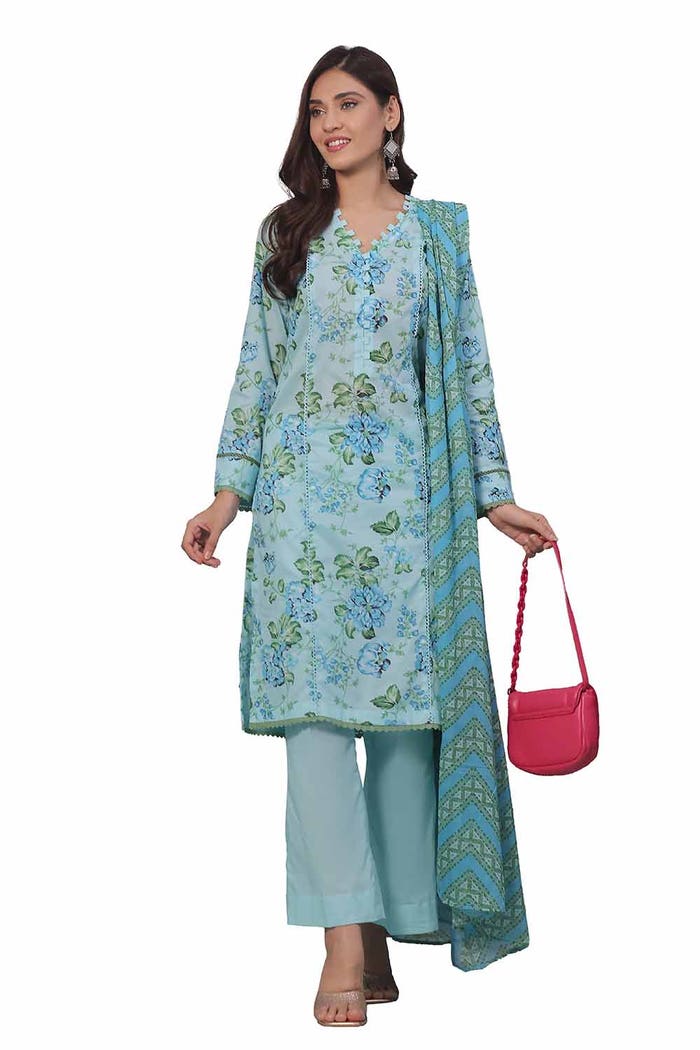
blue multi floral print cotton suit